Simon Hanson

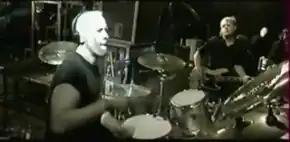
Death in Vegas 2000

From 1998, Hanson joined Death in Vegas and recorded the album Contino Sessions, released in 1999, before touring with the band in the UK and in the US. Hanson also played the drums on the album "Scorpio Rising". Hanson that had been so far influenced by rock and roll in previous years, discovered dance and house music while touring with Death in Vegas. This experience with dance music was to influence his playing style which evolved to become a combination of rock and roll and dance music. In the late 90s, Hanson performed live on tours with hard rock and rock and roll bands The Quireboys and The Dogs D'Amour. In 1996, he worked with The Dogs D'Amour frontman Tyla and Spike Gray from the Quireboys with whom he recorded the album "Flagrantly Yours", under the name Spike and Tyla's Hot Knives.